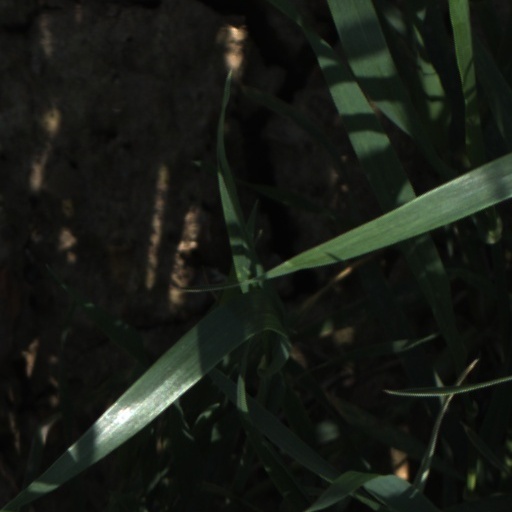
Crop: wheat